Question: Please indicate a possible affordance area of the chair that can be used for sitting on
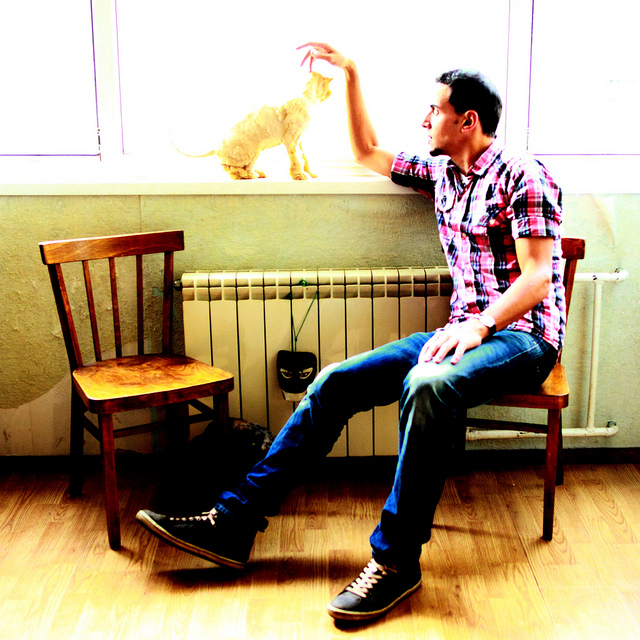
Answer: [416, 348, 571, 397]